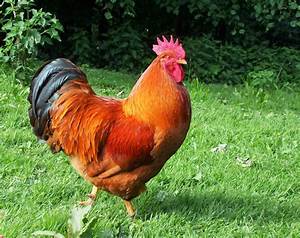
Label: gallina